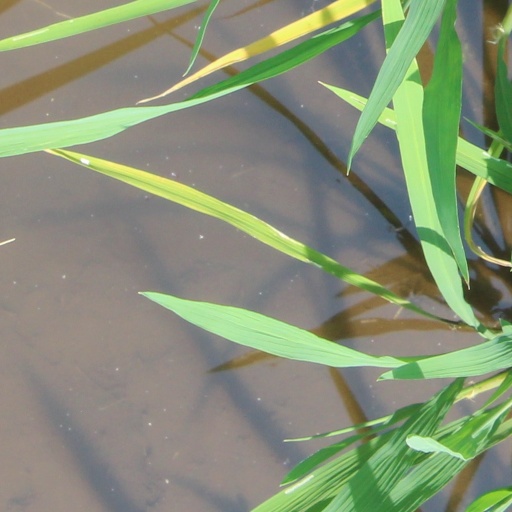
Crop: rice